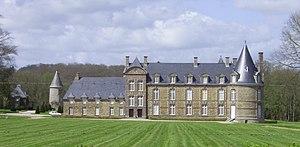
Château de la commune de Canisy
Cet article recense les monuments historiques situés dans l'arrondissement de Saint-Lô, dans le département de la Manche.
Canisy est une commune française, située dans le département de la Manche en région Normandie, peuplée de 1 796 habitants.
Cet article recense de manière non exhaustive les châteaux, maisons fortes, mottes castrales, manoirs, situés dans le département français de la Manche en région Normandie. Il est fait état des inscriptions et classements au titre des monuments historiques.
Le château de Canisy est une demeure, du XVIᵉ siècle, remaniée aux XVIIᵉ, XVIIIᵉ et XIXᵉ siècles, qui se dresse sur la commune de Canisy, dans le département de la Manche en région Normandie.